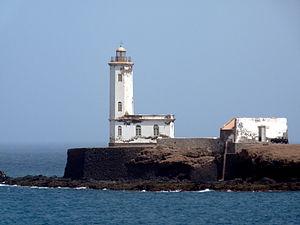
Le phare de Dona Maria Pia ou phare de Ponta Temerosa est un phare situé sur Ponta Temerosa à Praia sur l'île de Santiago, l'une des îles du groupe des Sotavento, au Cap-Vert.
Ceci est une liste de phares au Cap-Vert catégoriée du nord au sud.